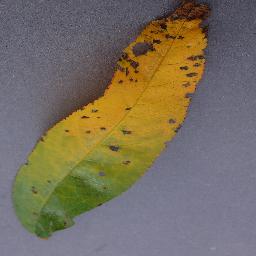
Label: Peach___Bacterial_spot